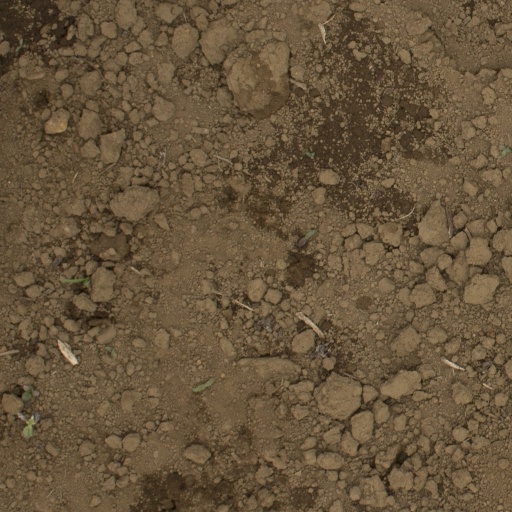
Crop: Jerusalem artichoke